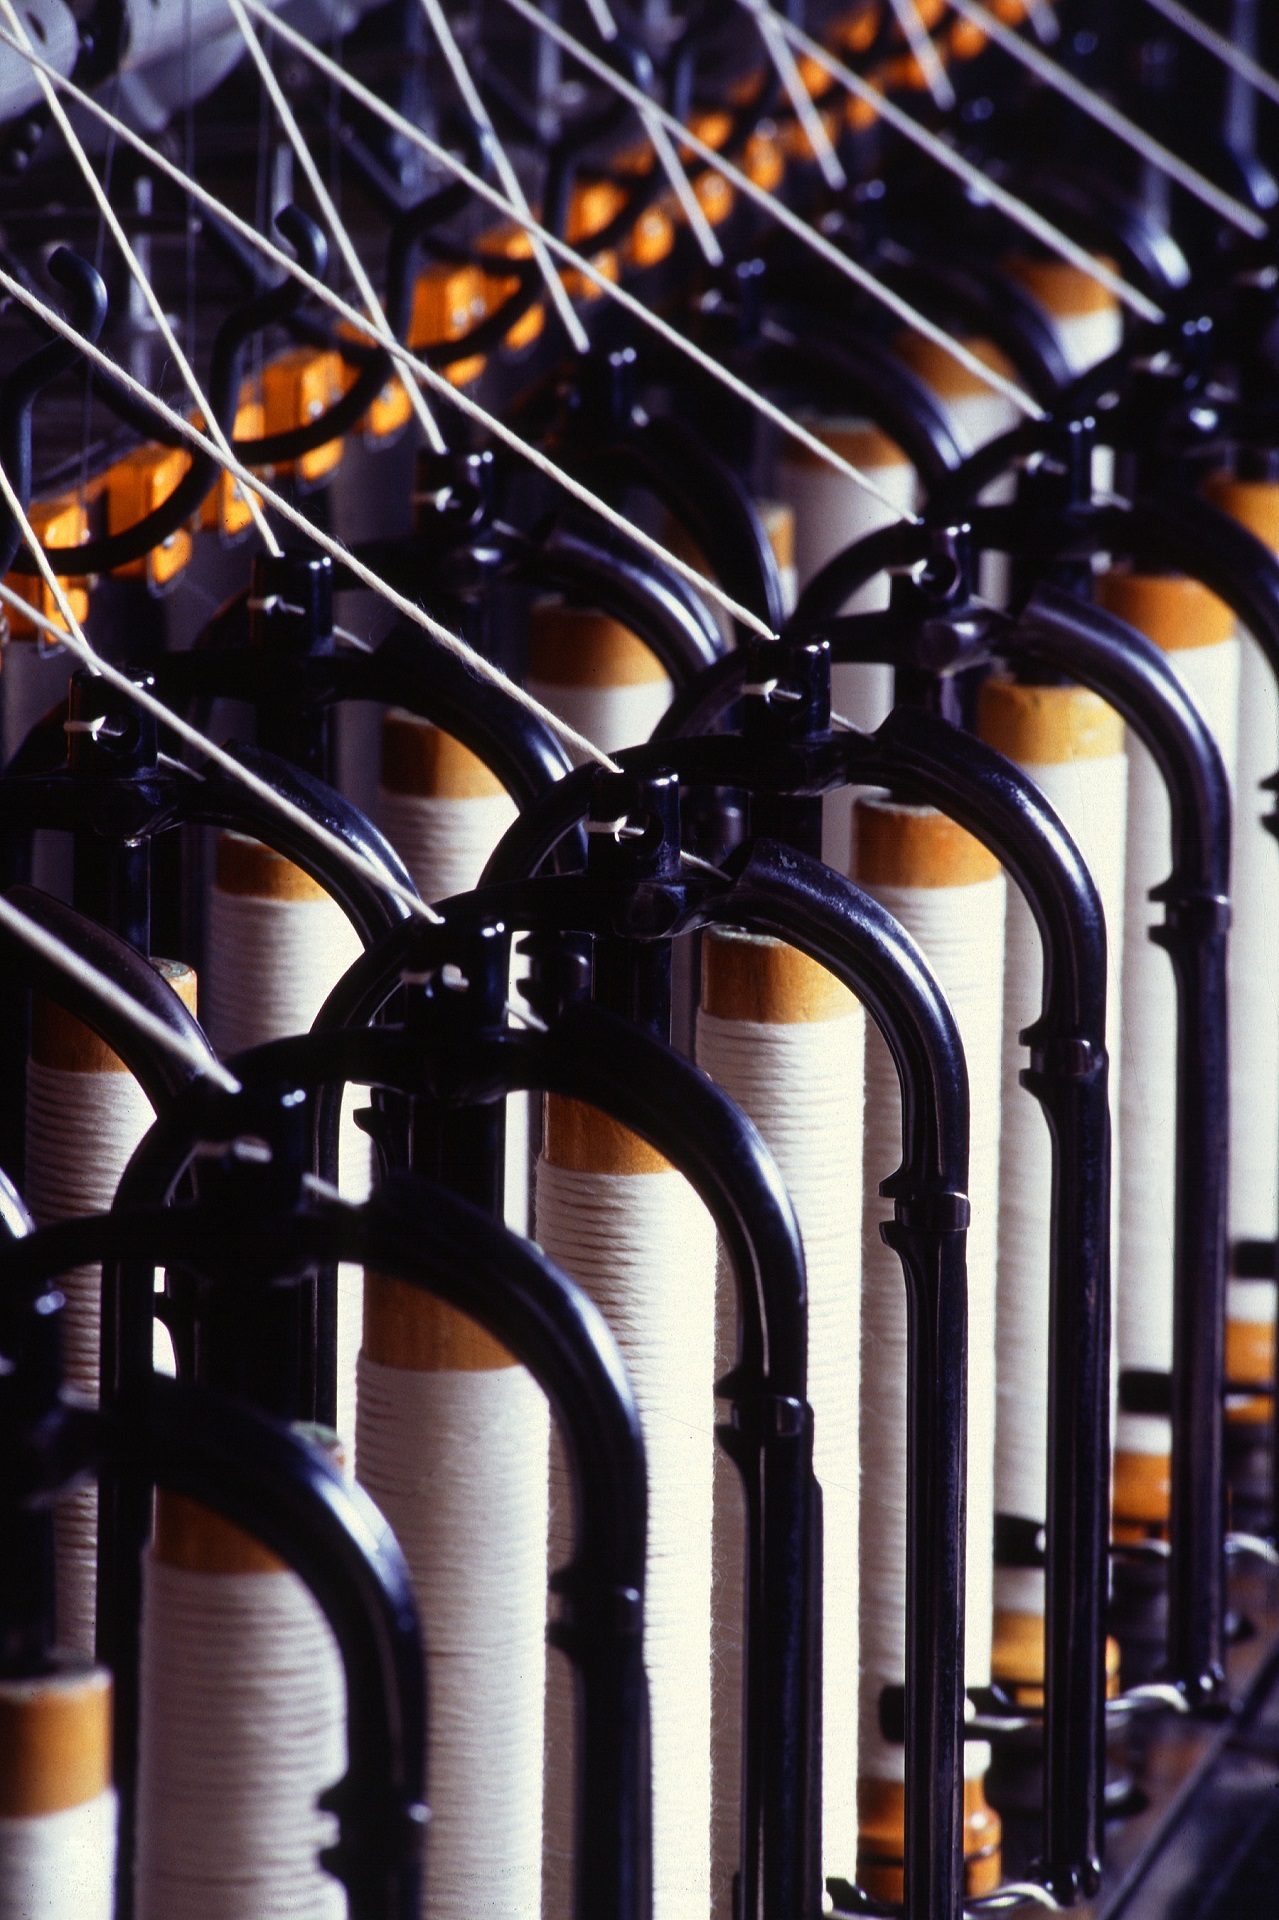
structure, white, machinery, industry, yarn, reel, fabric, research, sewing, thread, textile, roll, iron, commerce, automation, cotton fiber, spooling